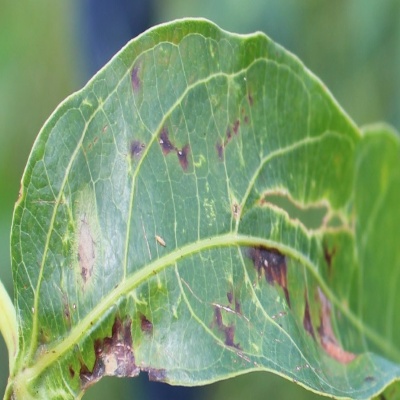
Crop: Cassava
Condition: bacterial blight